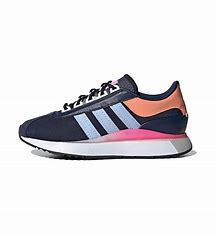
Brand: Adidas
Model: SL Andridge